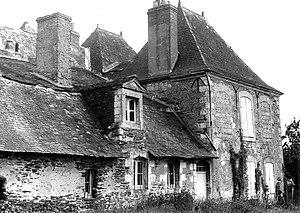
Le manoir de la Ranloue en 1975
Le manoir de la Ranloue est un manoir situé en France sur la commune de Saint-Barthélemy-d'Anjou, dans le département de Maine-et-Loire en région Pays de la Loire.